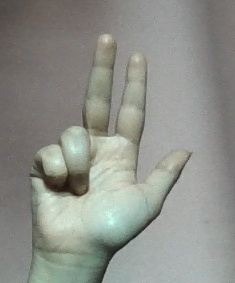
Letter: al